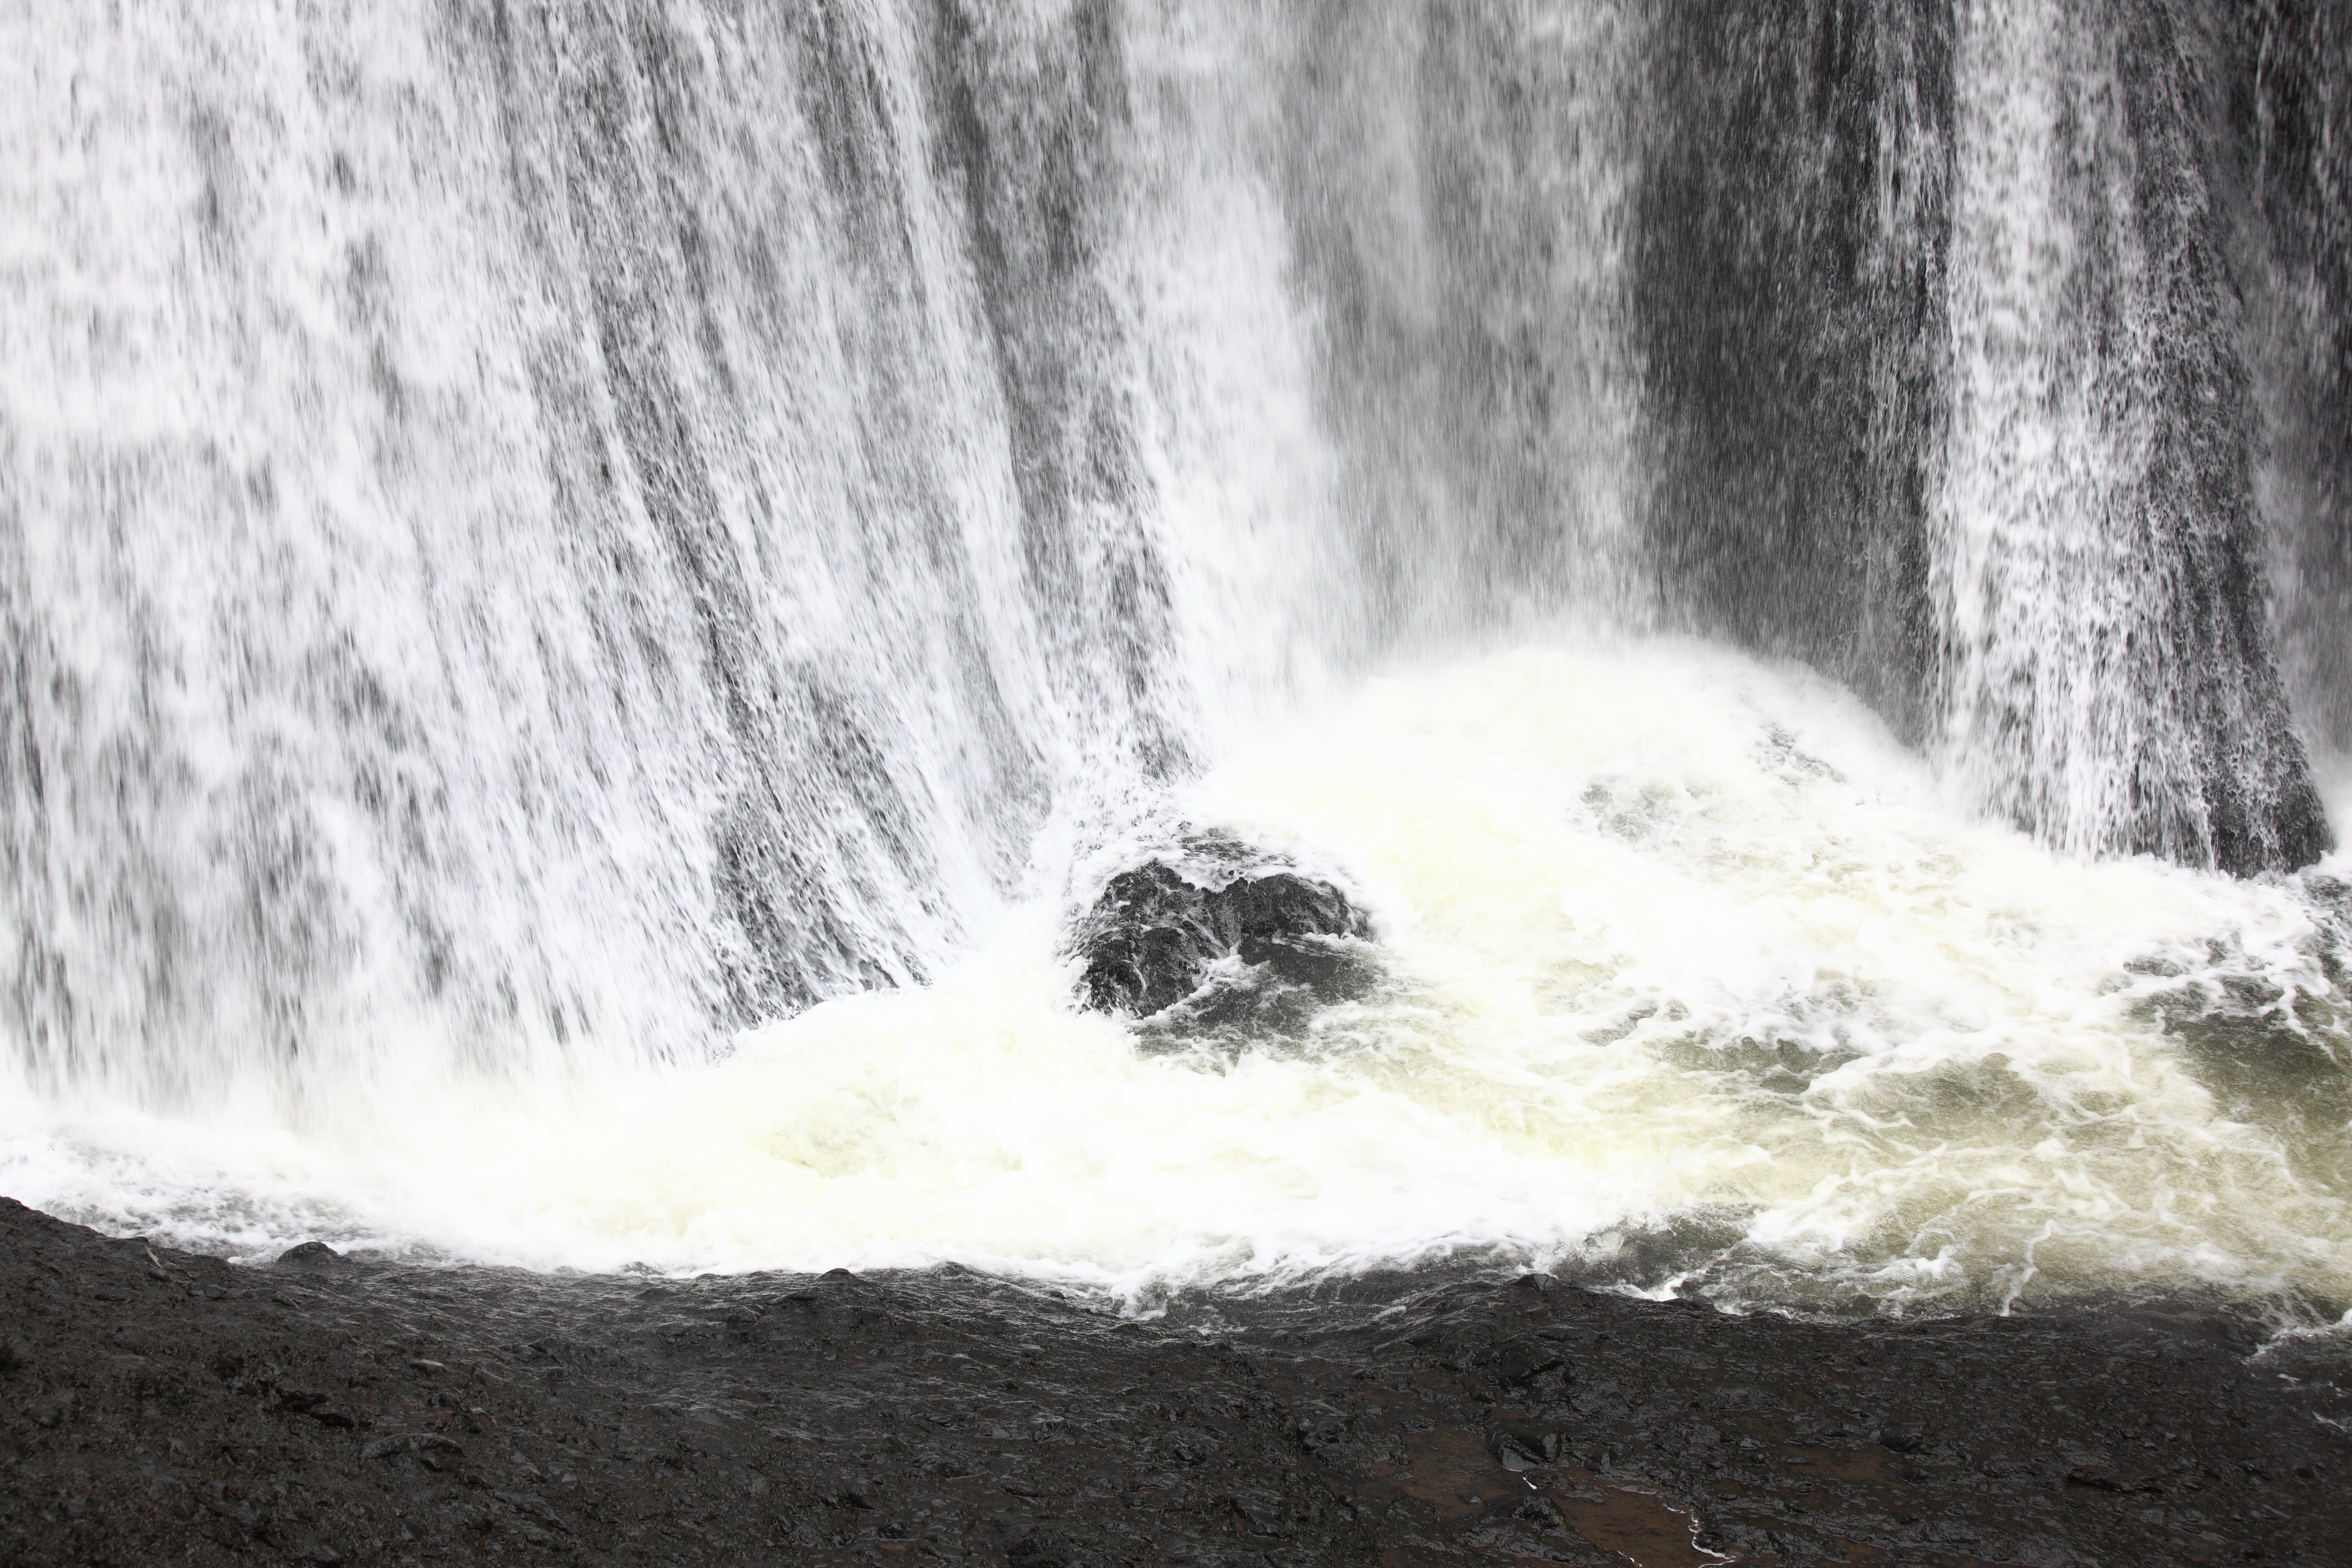
water, waterfall, black and white, river, stream, high, canon, rapid, body of water, eos, 5d, hires, markii, water feature, hi, res, resolution, wind wave